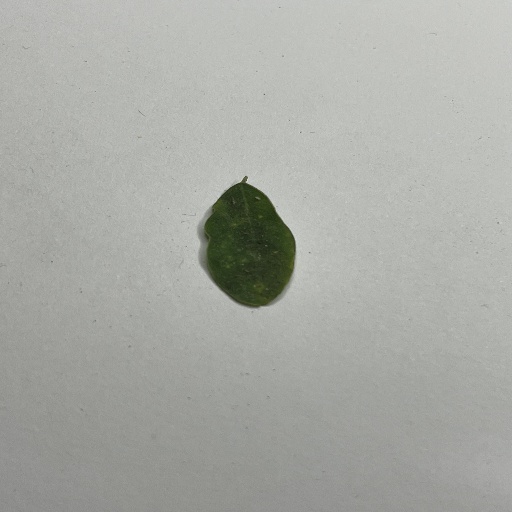
Species: Sojina
Leaf condition: Bacterial Spot